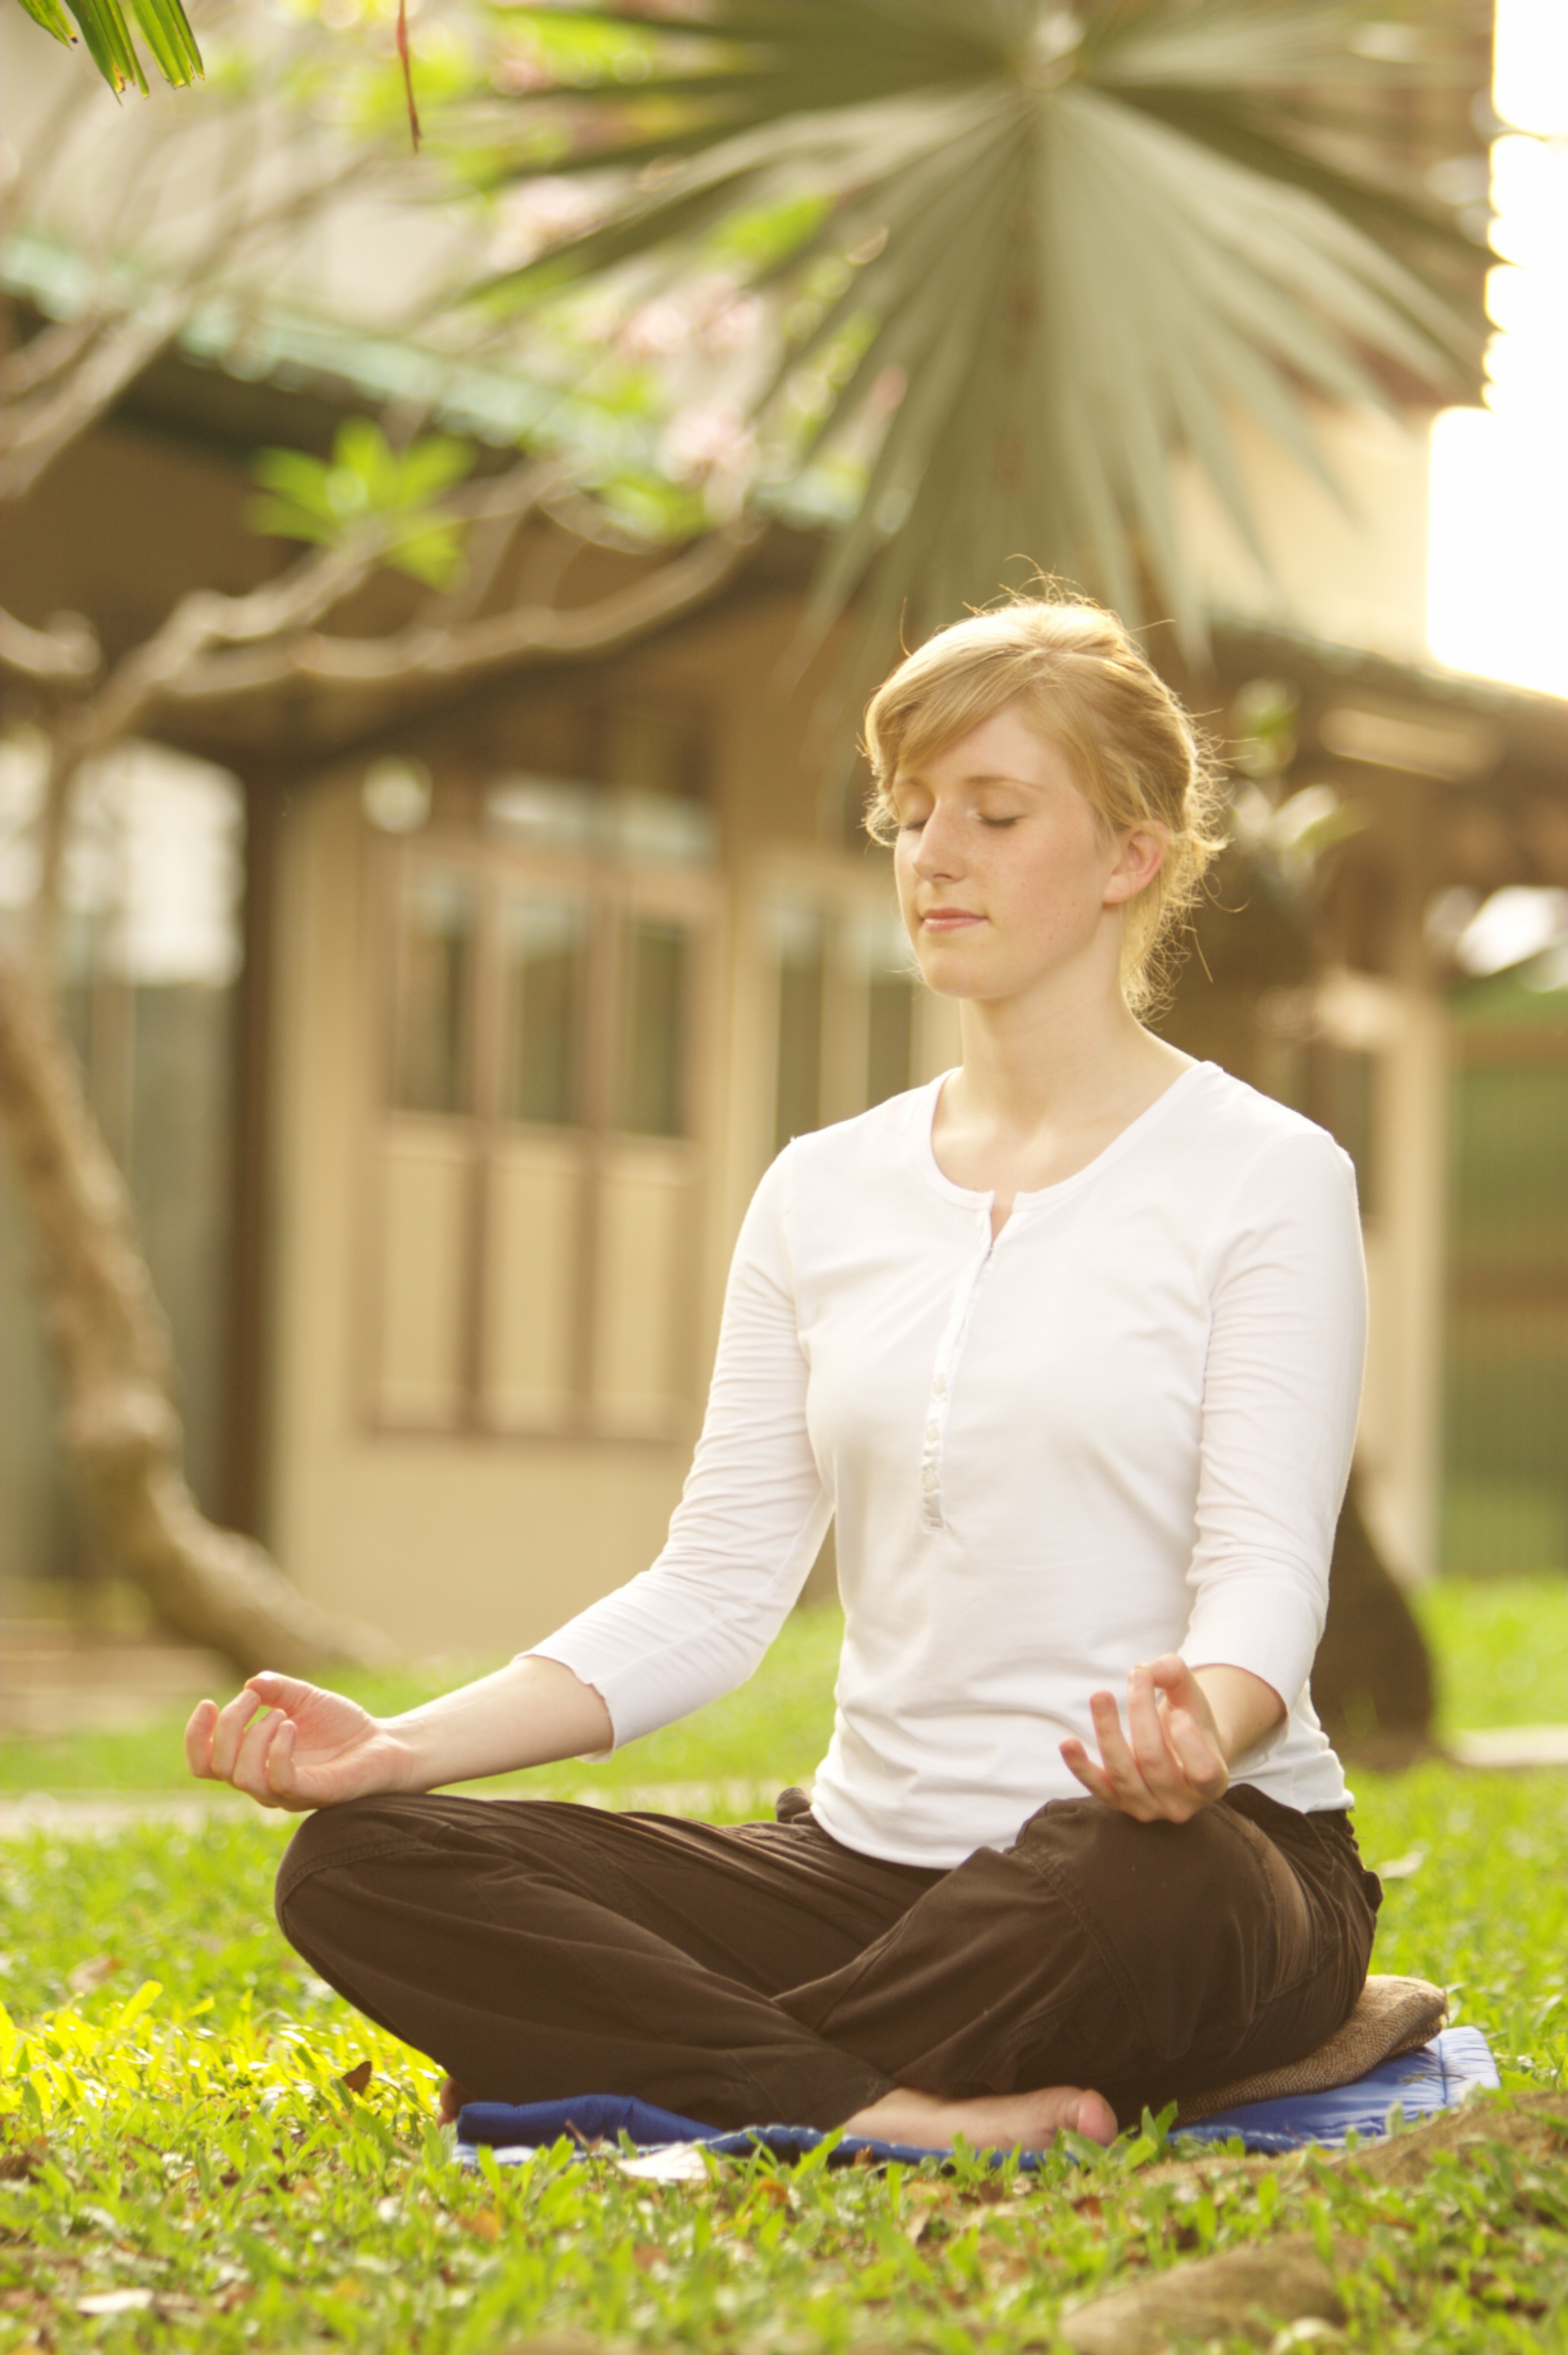
woman, sitting, meditate, buddhist, buddhism, thailand, temple, gown, wat, portrait photography, human positions, physical fitness, dhammakaya pagoda, phra dhammakaya